Describe the emotion expressed in this image:  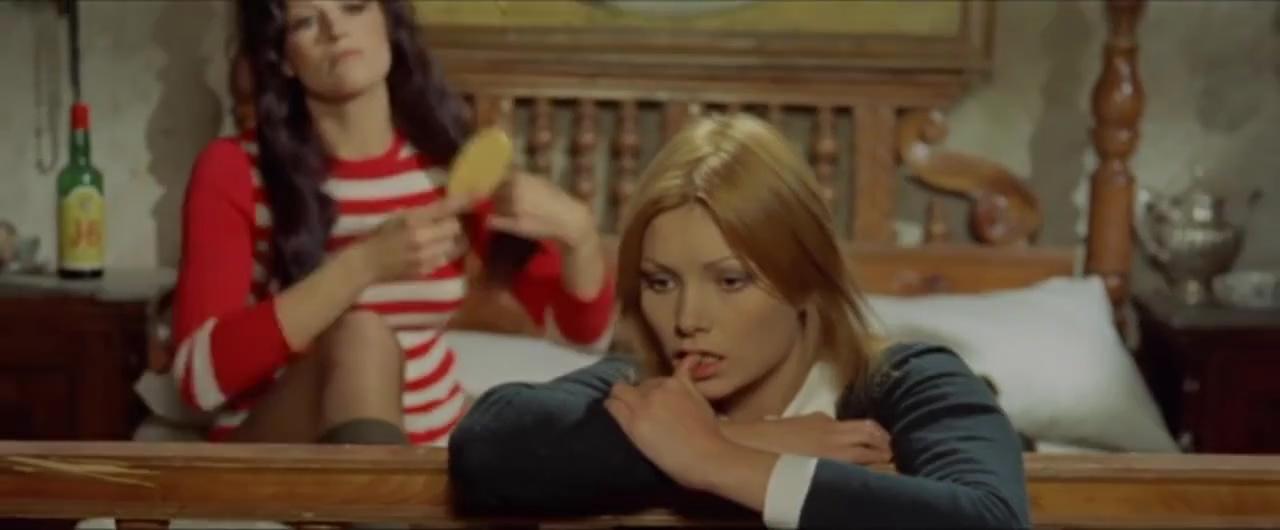
This person displays Fear, valence and arousal with low intensity.